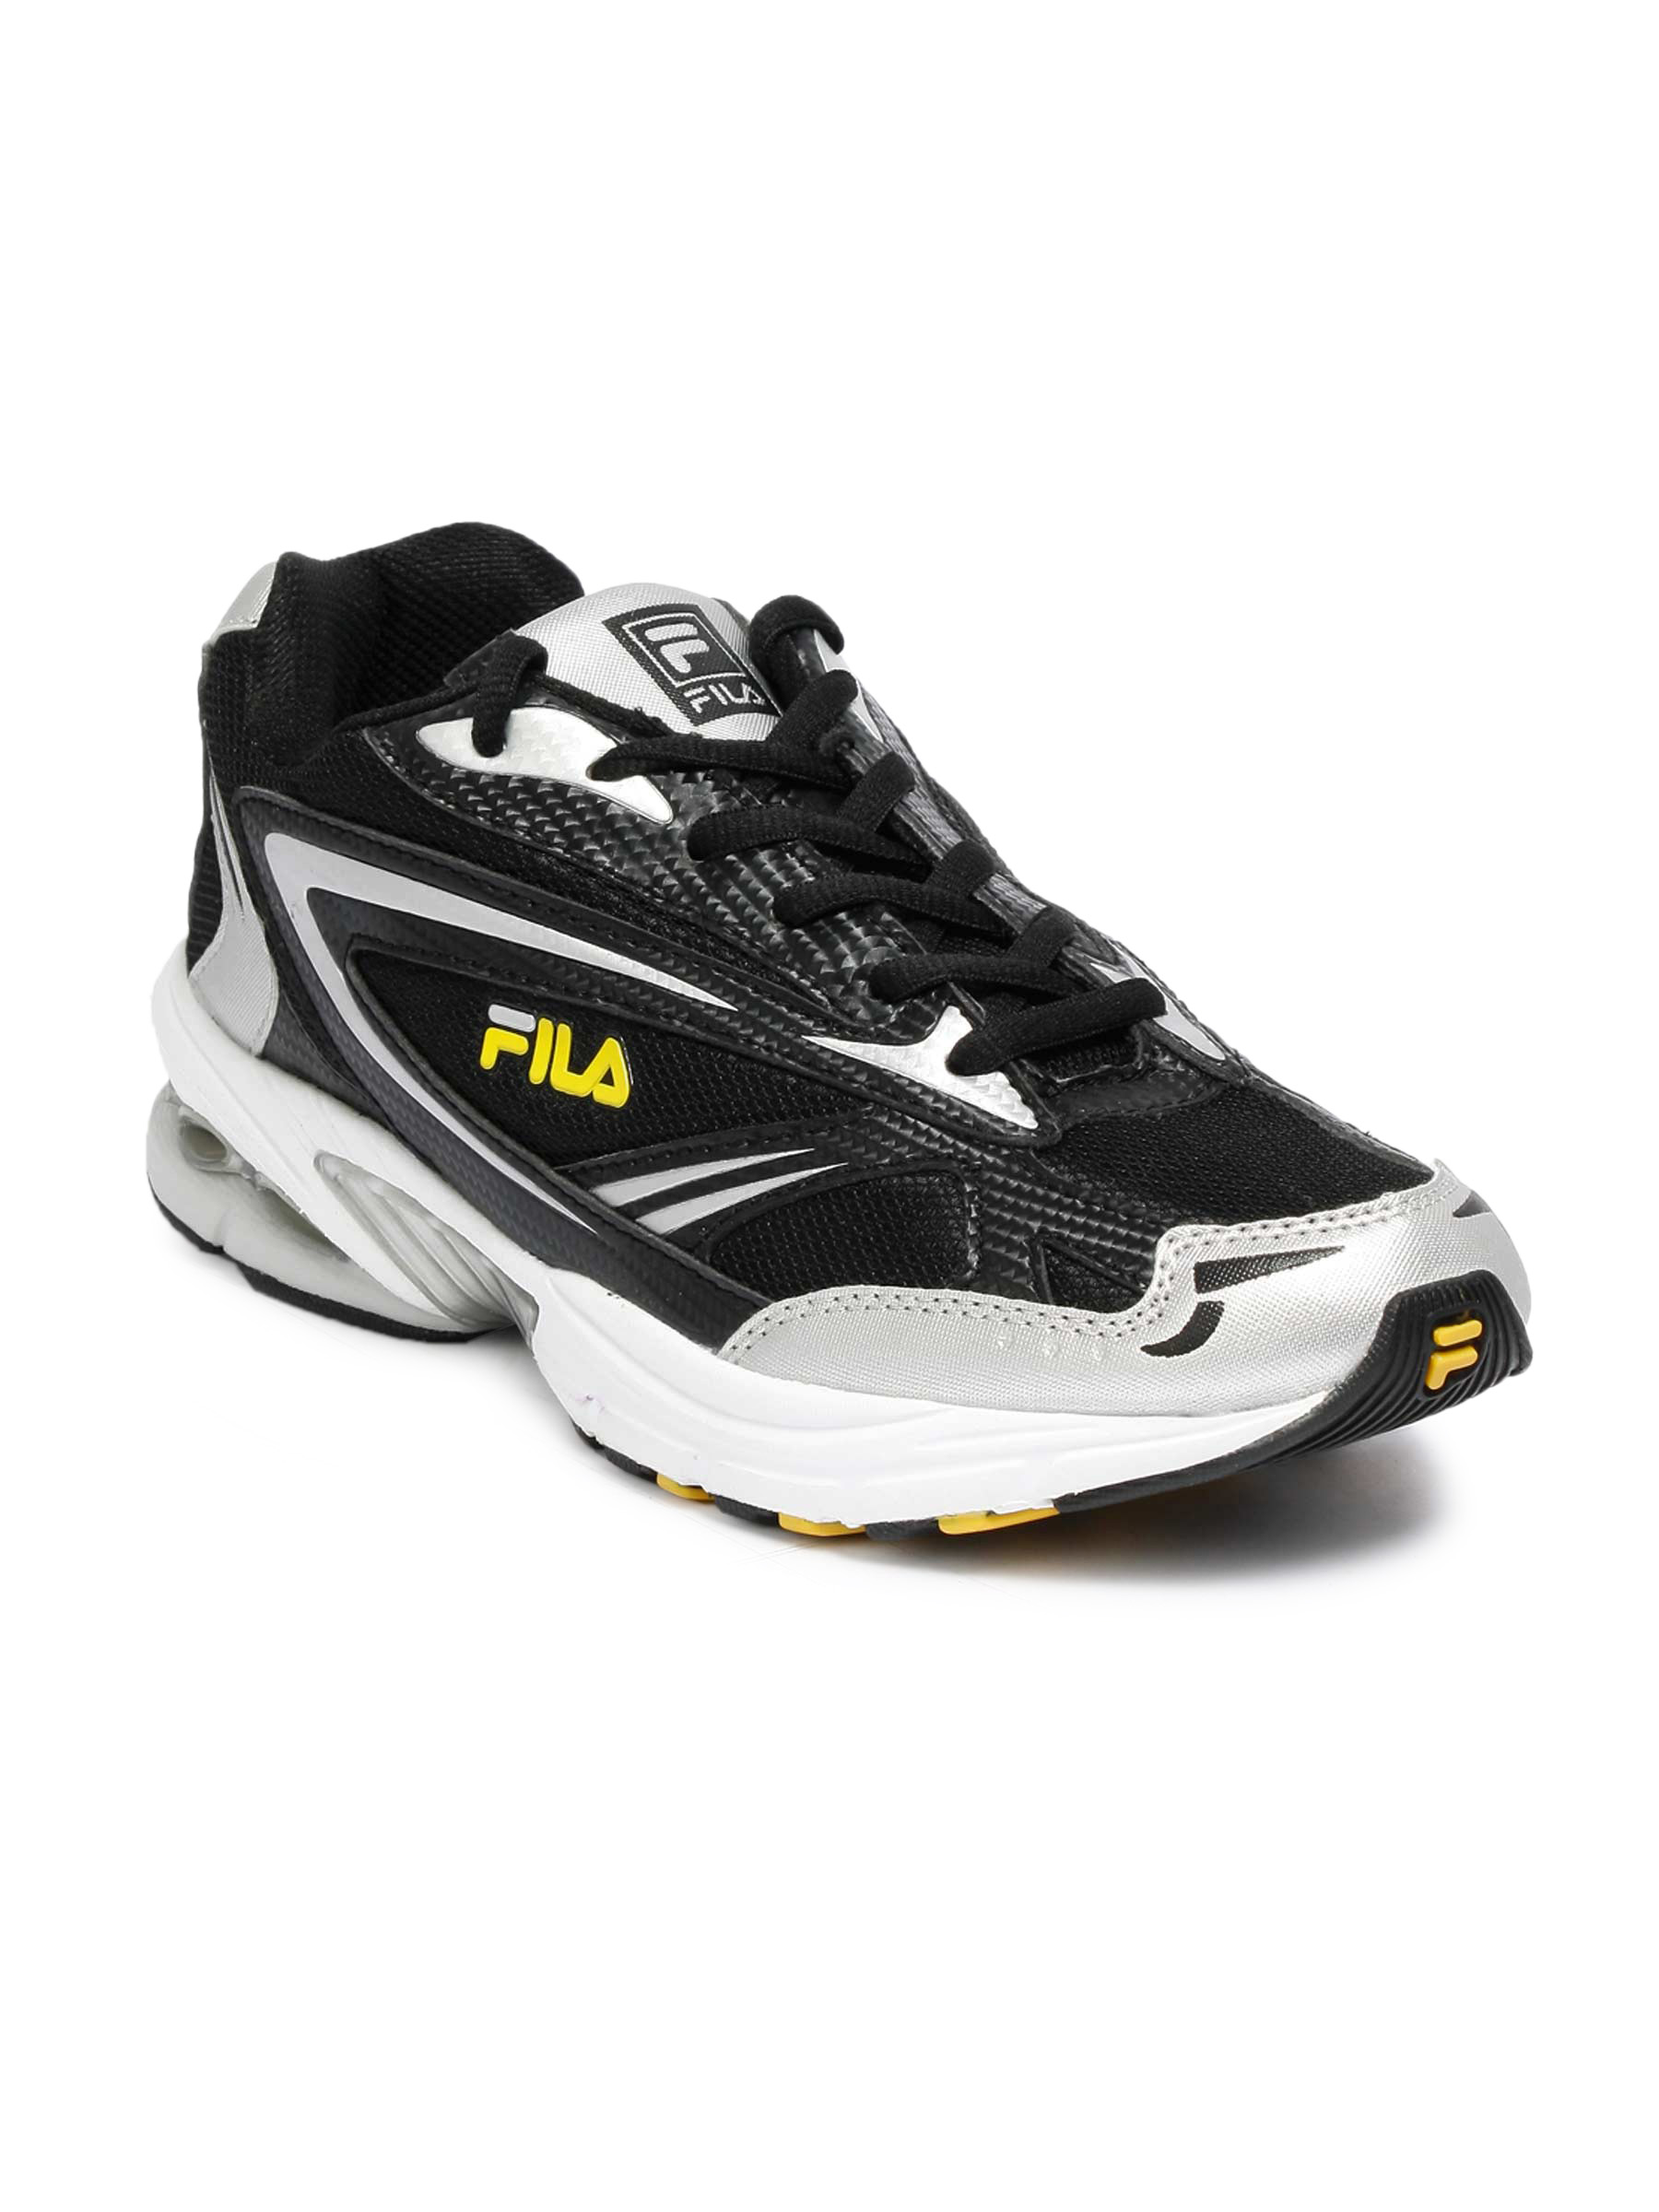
Fila Men Racer New Black Sports Shoes
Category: Footwear / Shoes / Sports Shoes
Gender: Men
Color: Black
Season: Fall 2011
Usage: Sports